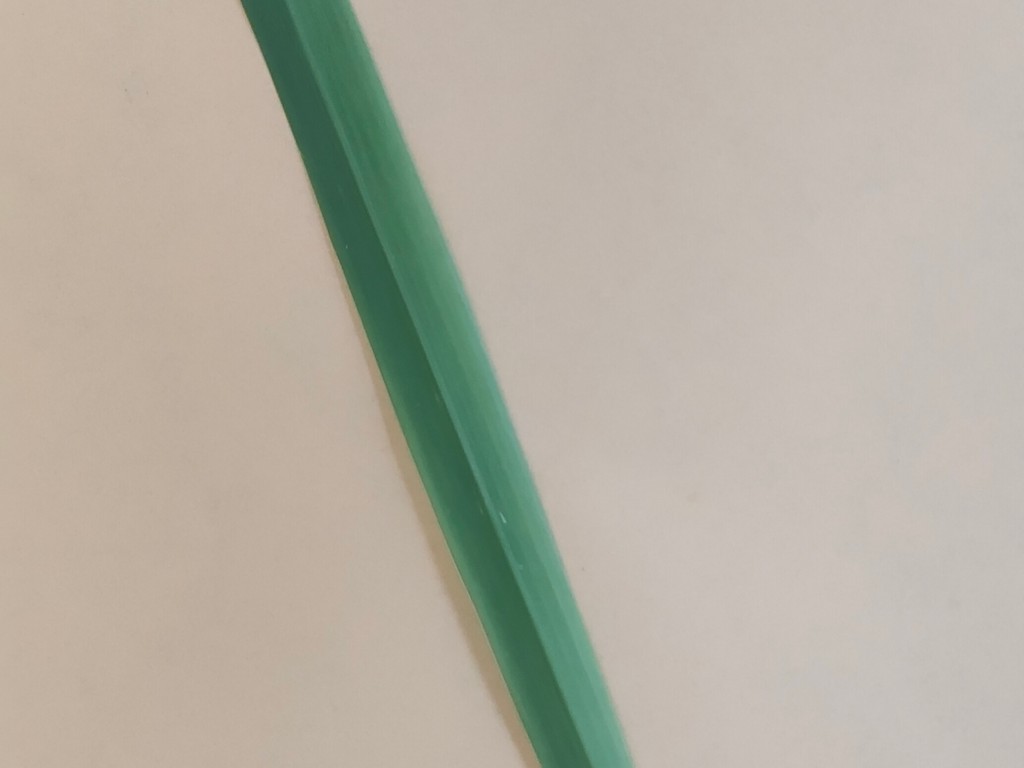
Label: Healthy